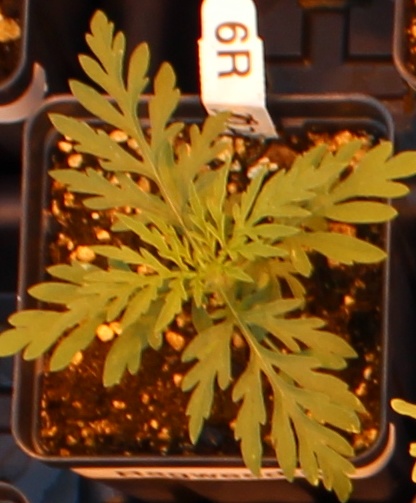
Label: Ragweed